Kings House Hotel

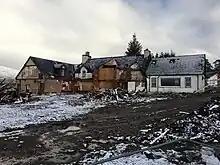
The Kings House Hotel during demolition of the 20th century additions.

The property was put up for sale in 2014, and was bought by the adjacent Black Corries Estate. A project team including hotelier Crieff Hydro prepared proposals, and in 2015 they announced a major refurbishment, including removing a 1960s extension and opening a hostel. A further planning application was made in 2017, and on 1 November the hotel closed for refurbishment. Demolition of the old extension began that month, and in January 2018 the new plans were approved despite objections from the John Muir Trust. The new King's House Hotel, refurbished with 57 bedrooms, reopened in February 2019.